Thank Me Later

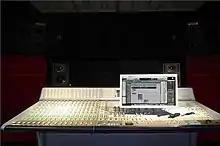
Parts of the album were recorded and mixed at Cherry Beach Sound (control room pictured).

Drake resumed work on the album in October 2009, following an onstage injury from a July 2009 concert. Recording sessions for the album took place at several recording studios, including Metalworks Studios, BLD&DSTRY, and Cherry Beach Studios in Toronto, NightBird Recording Studios in West Hollywood, Gee Jam Studios in Portland, Jamaica, The Setai Hotel Recording Studio and The Hit Factory in Miami, Blast Off Studios and Rock the Mic in New York, Glenwood Studios in Los Angeles, Triangle Sounds Studios in Atlanta, Takeover Studios in Houston, and Avex Recording Studio in Honolulu. The track "Up All Night" was recorded on a bus "somewhere in Lexington", and "Unforgettable" was recorded on a bus "somewhere in New Orleans". The album was mixed at Tree Sound Studios, Blast Off Studios, Gee Jam Studios, Cherry Beach Studios, The Setai Hotel Recording Studio, Metalworks Studios, Stadium Red in New York, and Studio 306 in Toronto. Lil Wayne, Cortez Bryant, Gee Roberson, Ronald "Slim" Williams, Oliver El-Khatib, Noah "40" Shebib, Derrick "E.I." Lawrence, Jas Prince, and Bryan "Birdman" Williams served as executive producers for the album.